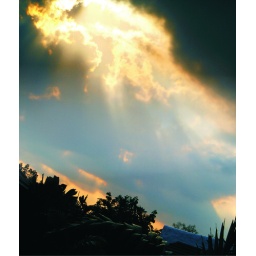
From my bedroom window at around 5 pm, after the rain.